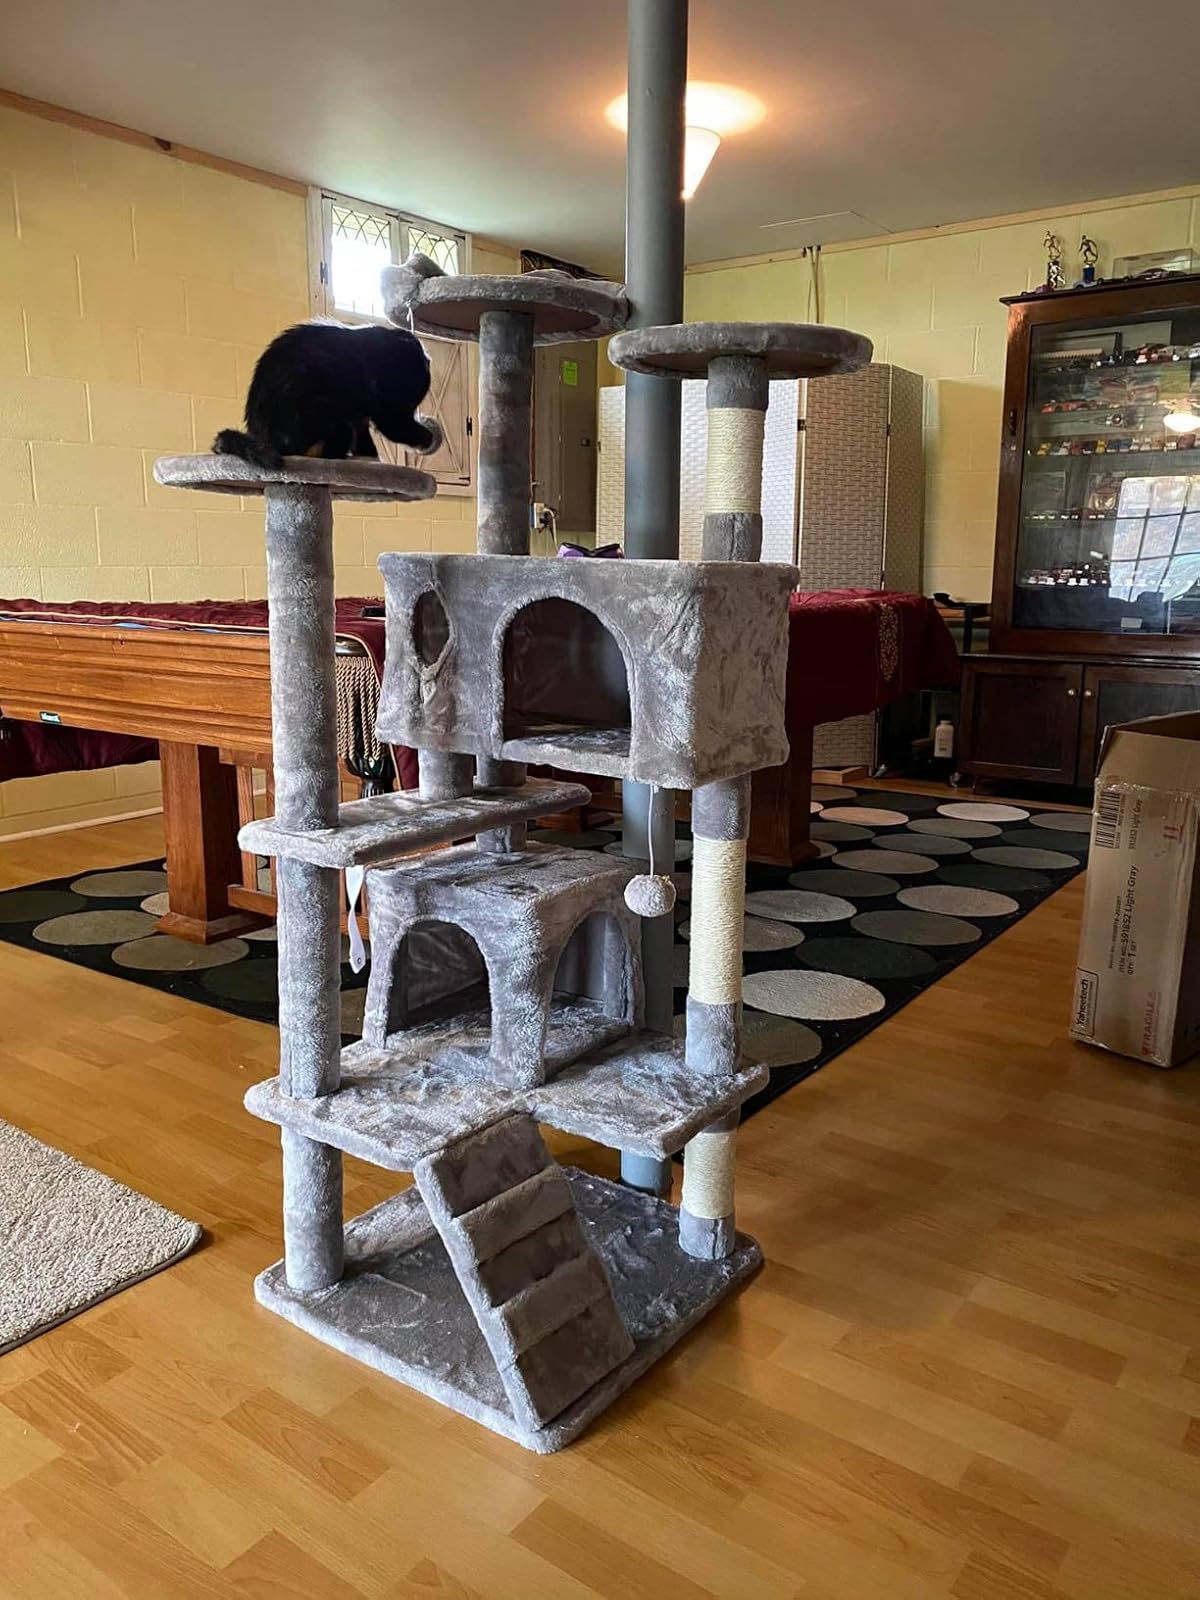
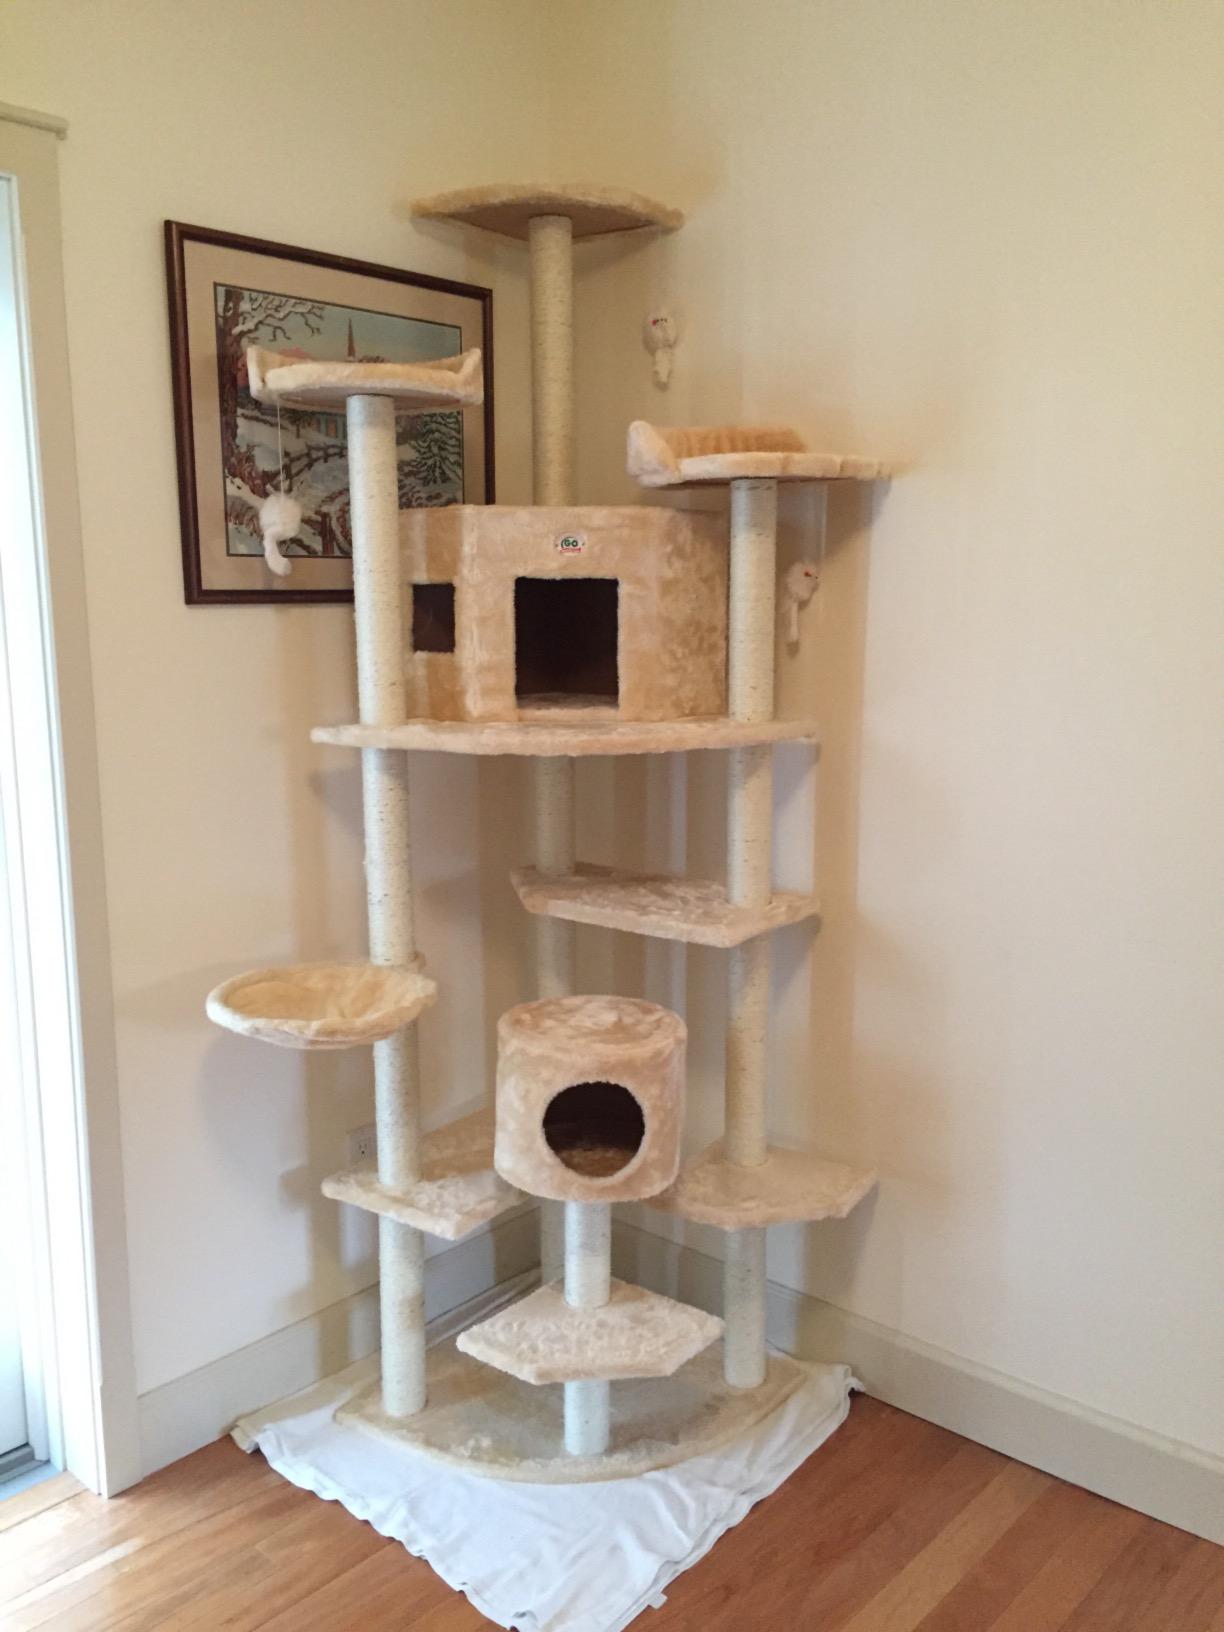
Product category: items_cat tree
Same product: no